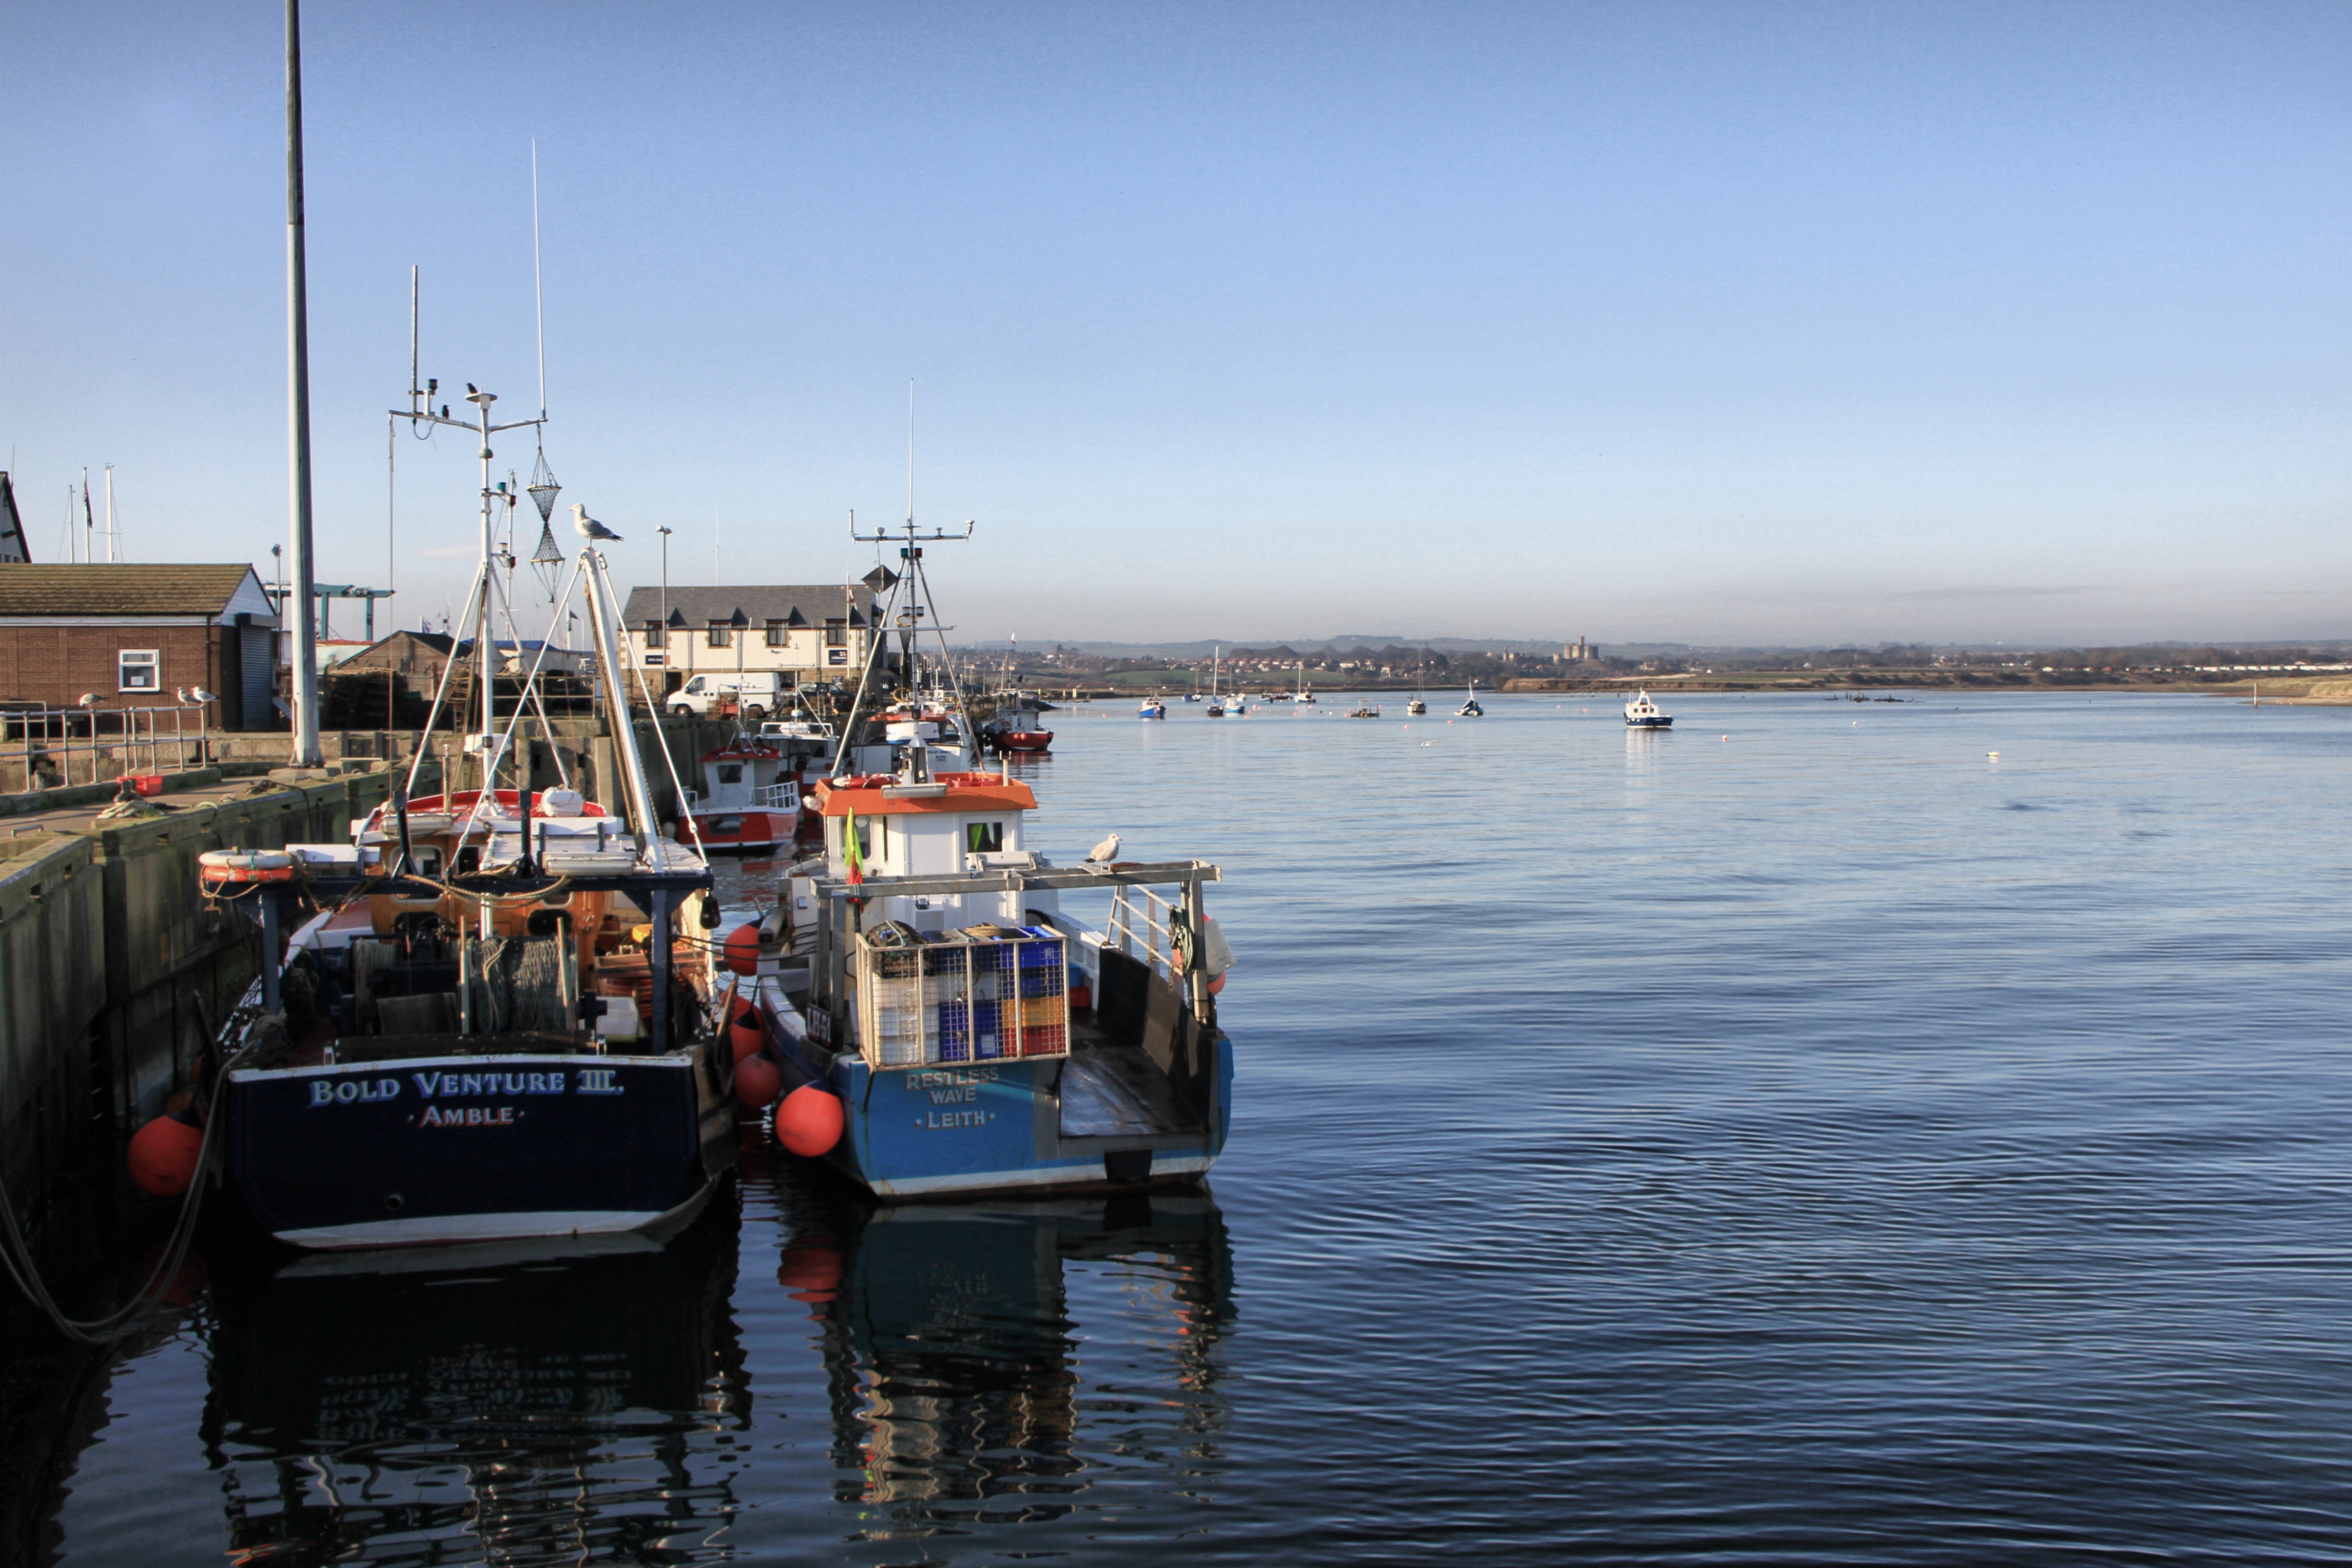
sea, coast, water, ocean, dock, boardwalk, boat, pier, river, vehicle, fishing, bay, harbor, harbour, port, waterway, body of water, uk, ferry, boats, channel, watercraft, northumberland, amble, fishing vessel, coquet